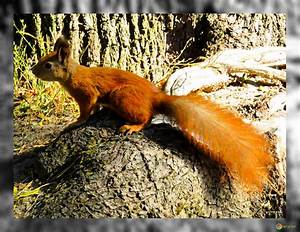
Label: scoiattolo